Answer in natural language. Is yellow sitting with blue legs (marked B) to the right of brown wooden desk (marked C)? Choose between the following options: no or yes
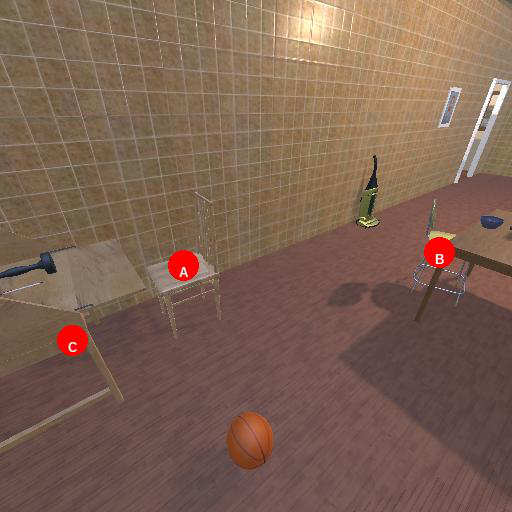
<answer>yes</answer>